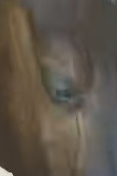
Face region: eyes (orbital_tightening_and_eye_area)
Pain indicator: obviously_present